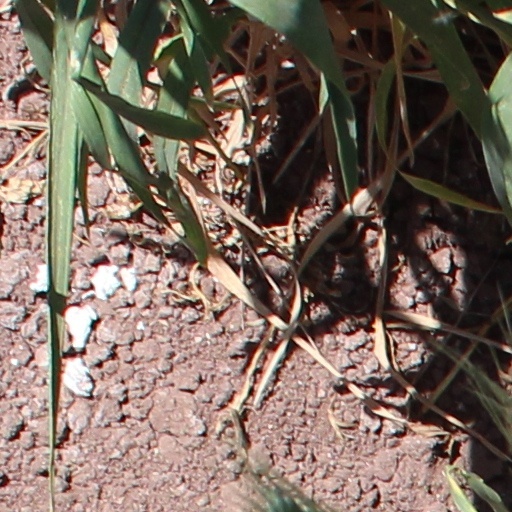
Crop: wheat